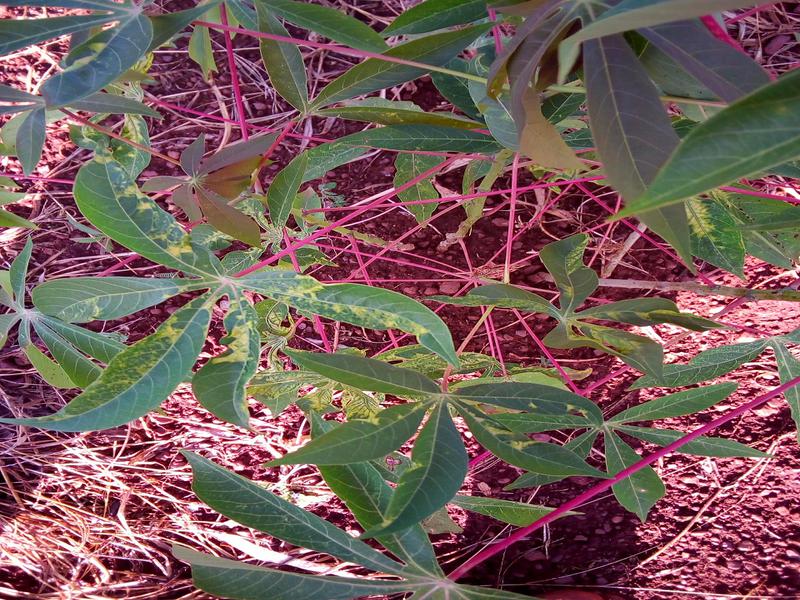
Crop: cassava
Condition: mosaic_disease